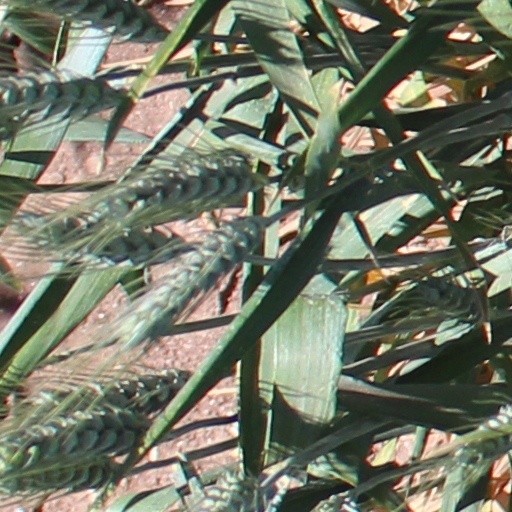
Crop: wheat